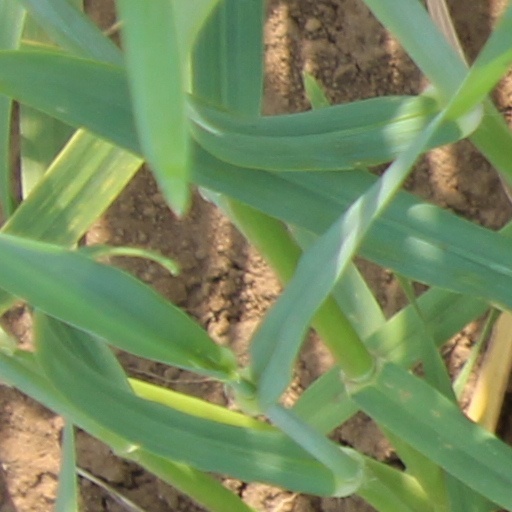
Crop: wheat